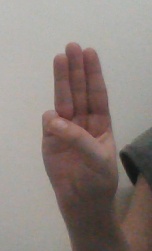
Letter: thaa